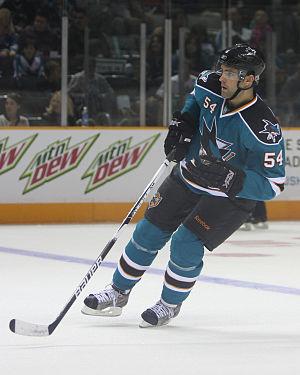
Nick Petrecki est un joueur professionnel américain de hockey sur glace.